The People's Wall

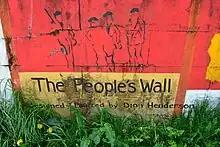
Part of the mural, 2023

The mural stood on the east side of what was then the BPP chapter headquarters in Seattle, the second building to serve that purpose (which it served from 1969 to either 1971 or 1972). The building was torn down very shortly thereafter, but as of 2023 the retaining wall and mural remain. The mural was retouched in 2008 by Seattle artist Eddie Walker.